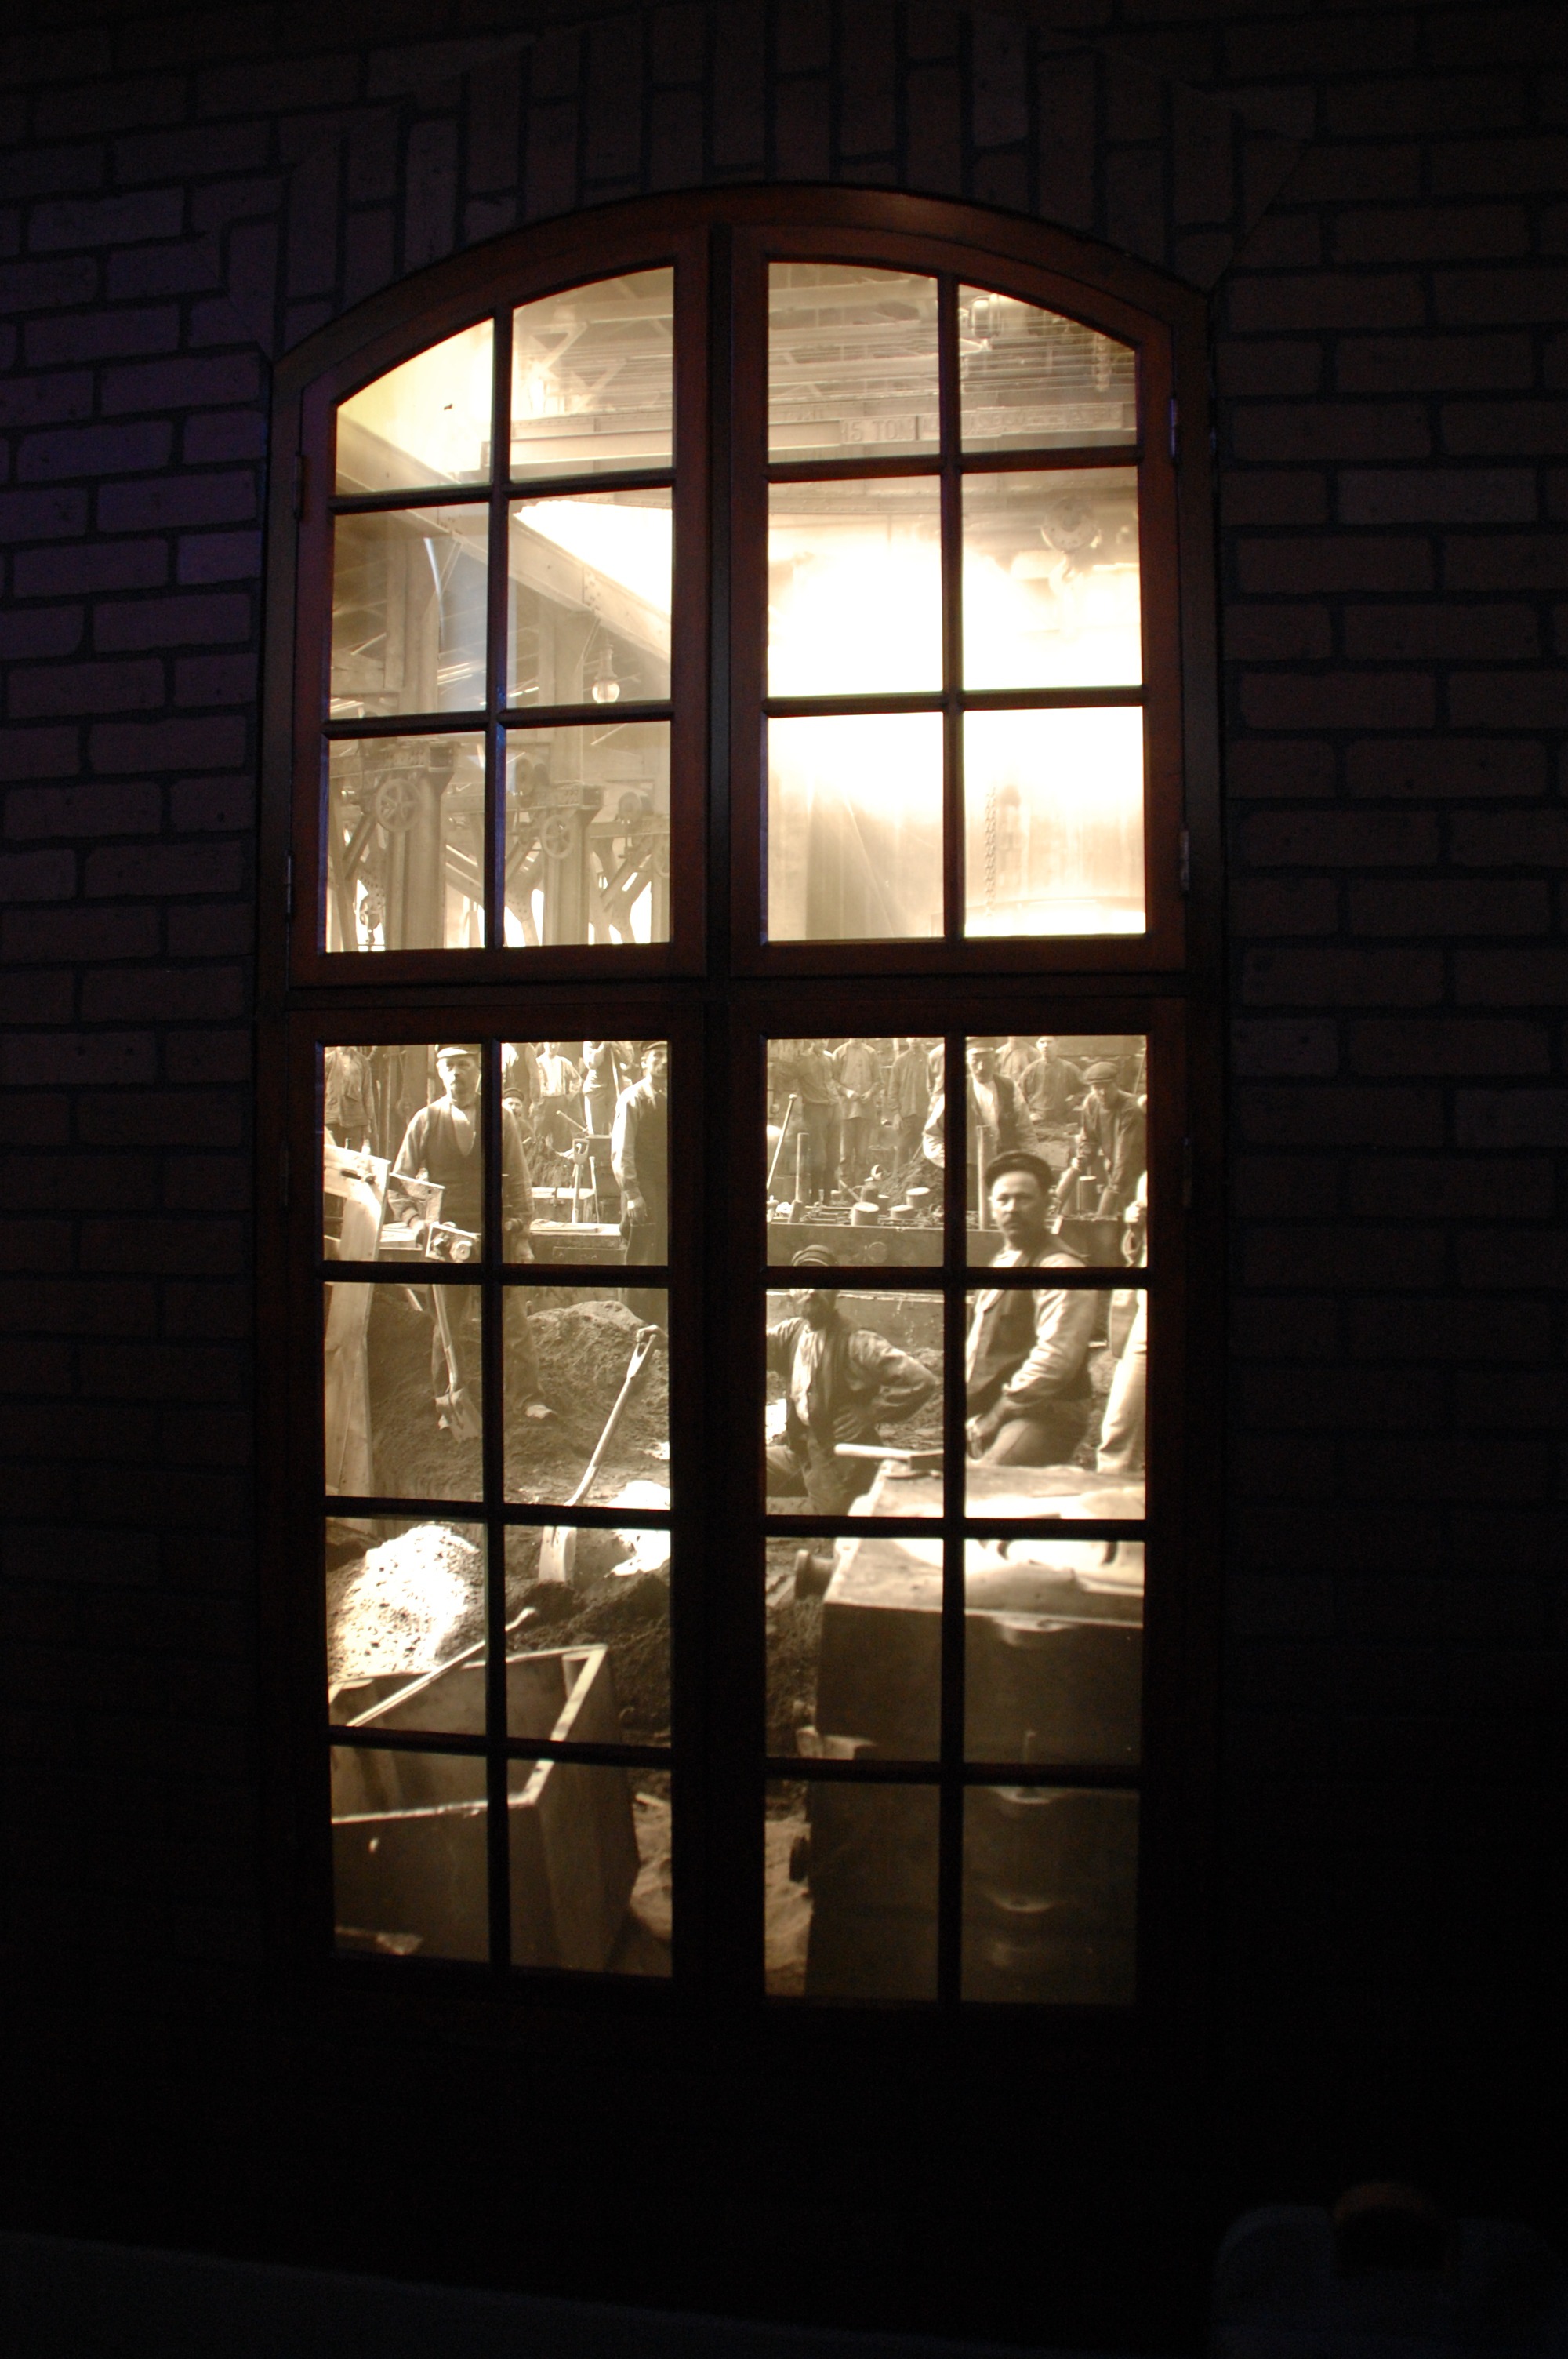
light, wood, window, glass, facade, industrial, factory, darkness, exterior, lighting, material, interior design, design, symmetry, daylighting, window covering